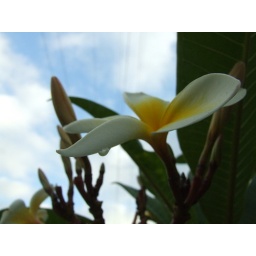
yellow frangipani flowers against blue sky